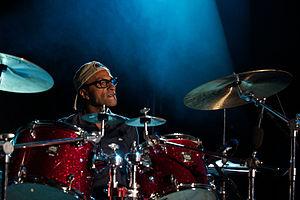
Emmanuel Katché dit Manu Katché est un batteur français, né le 27 octobre 1958 à Saint-Maur-des-Fossés.